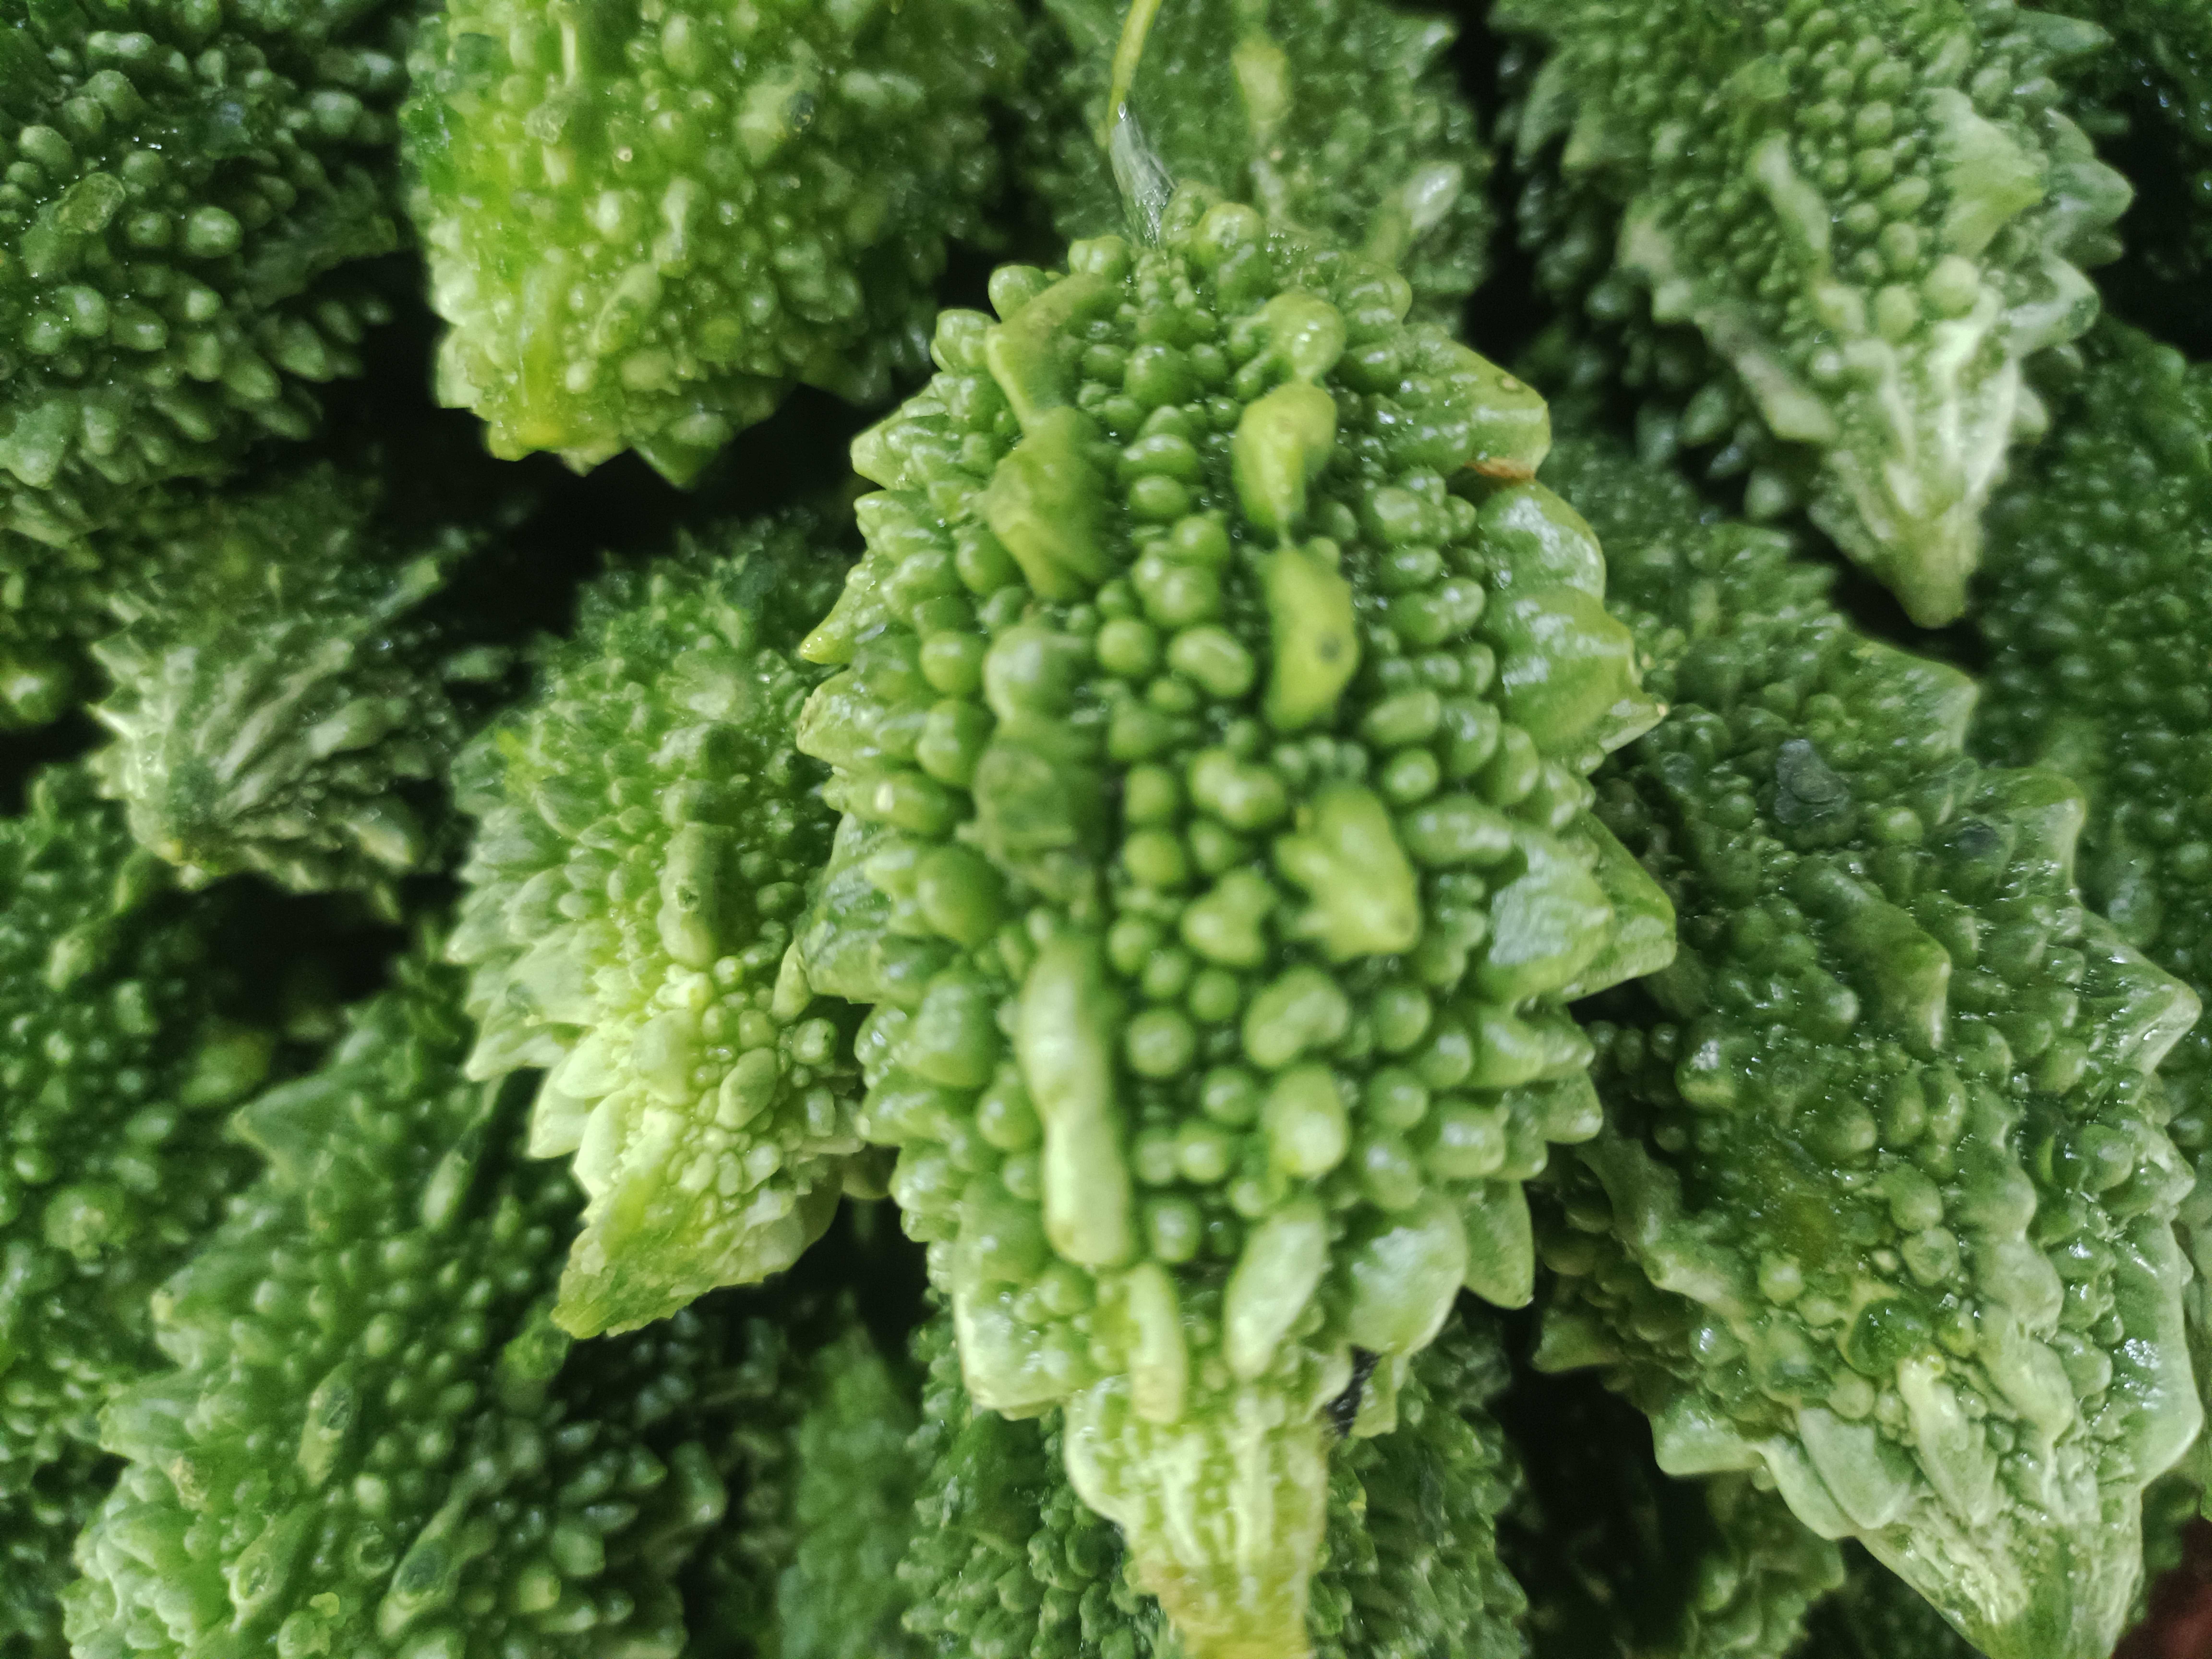
Label: Momordica charantia